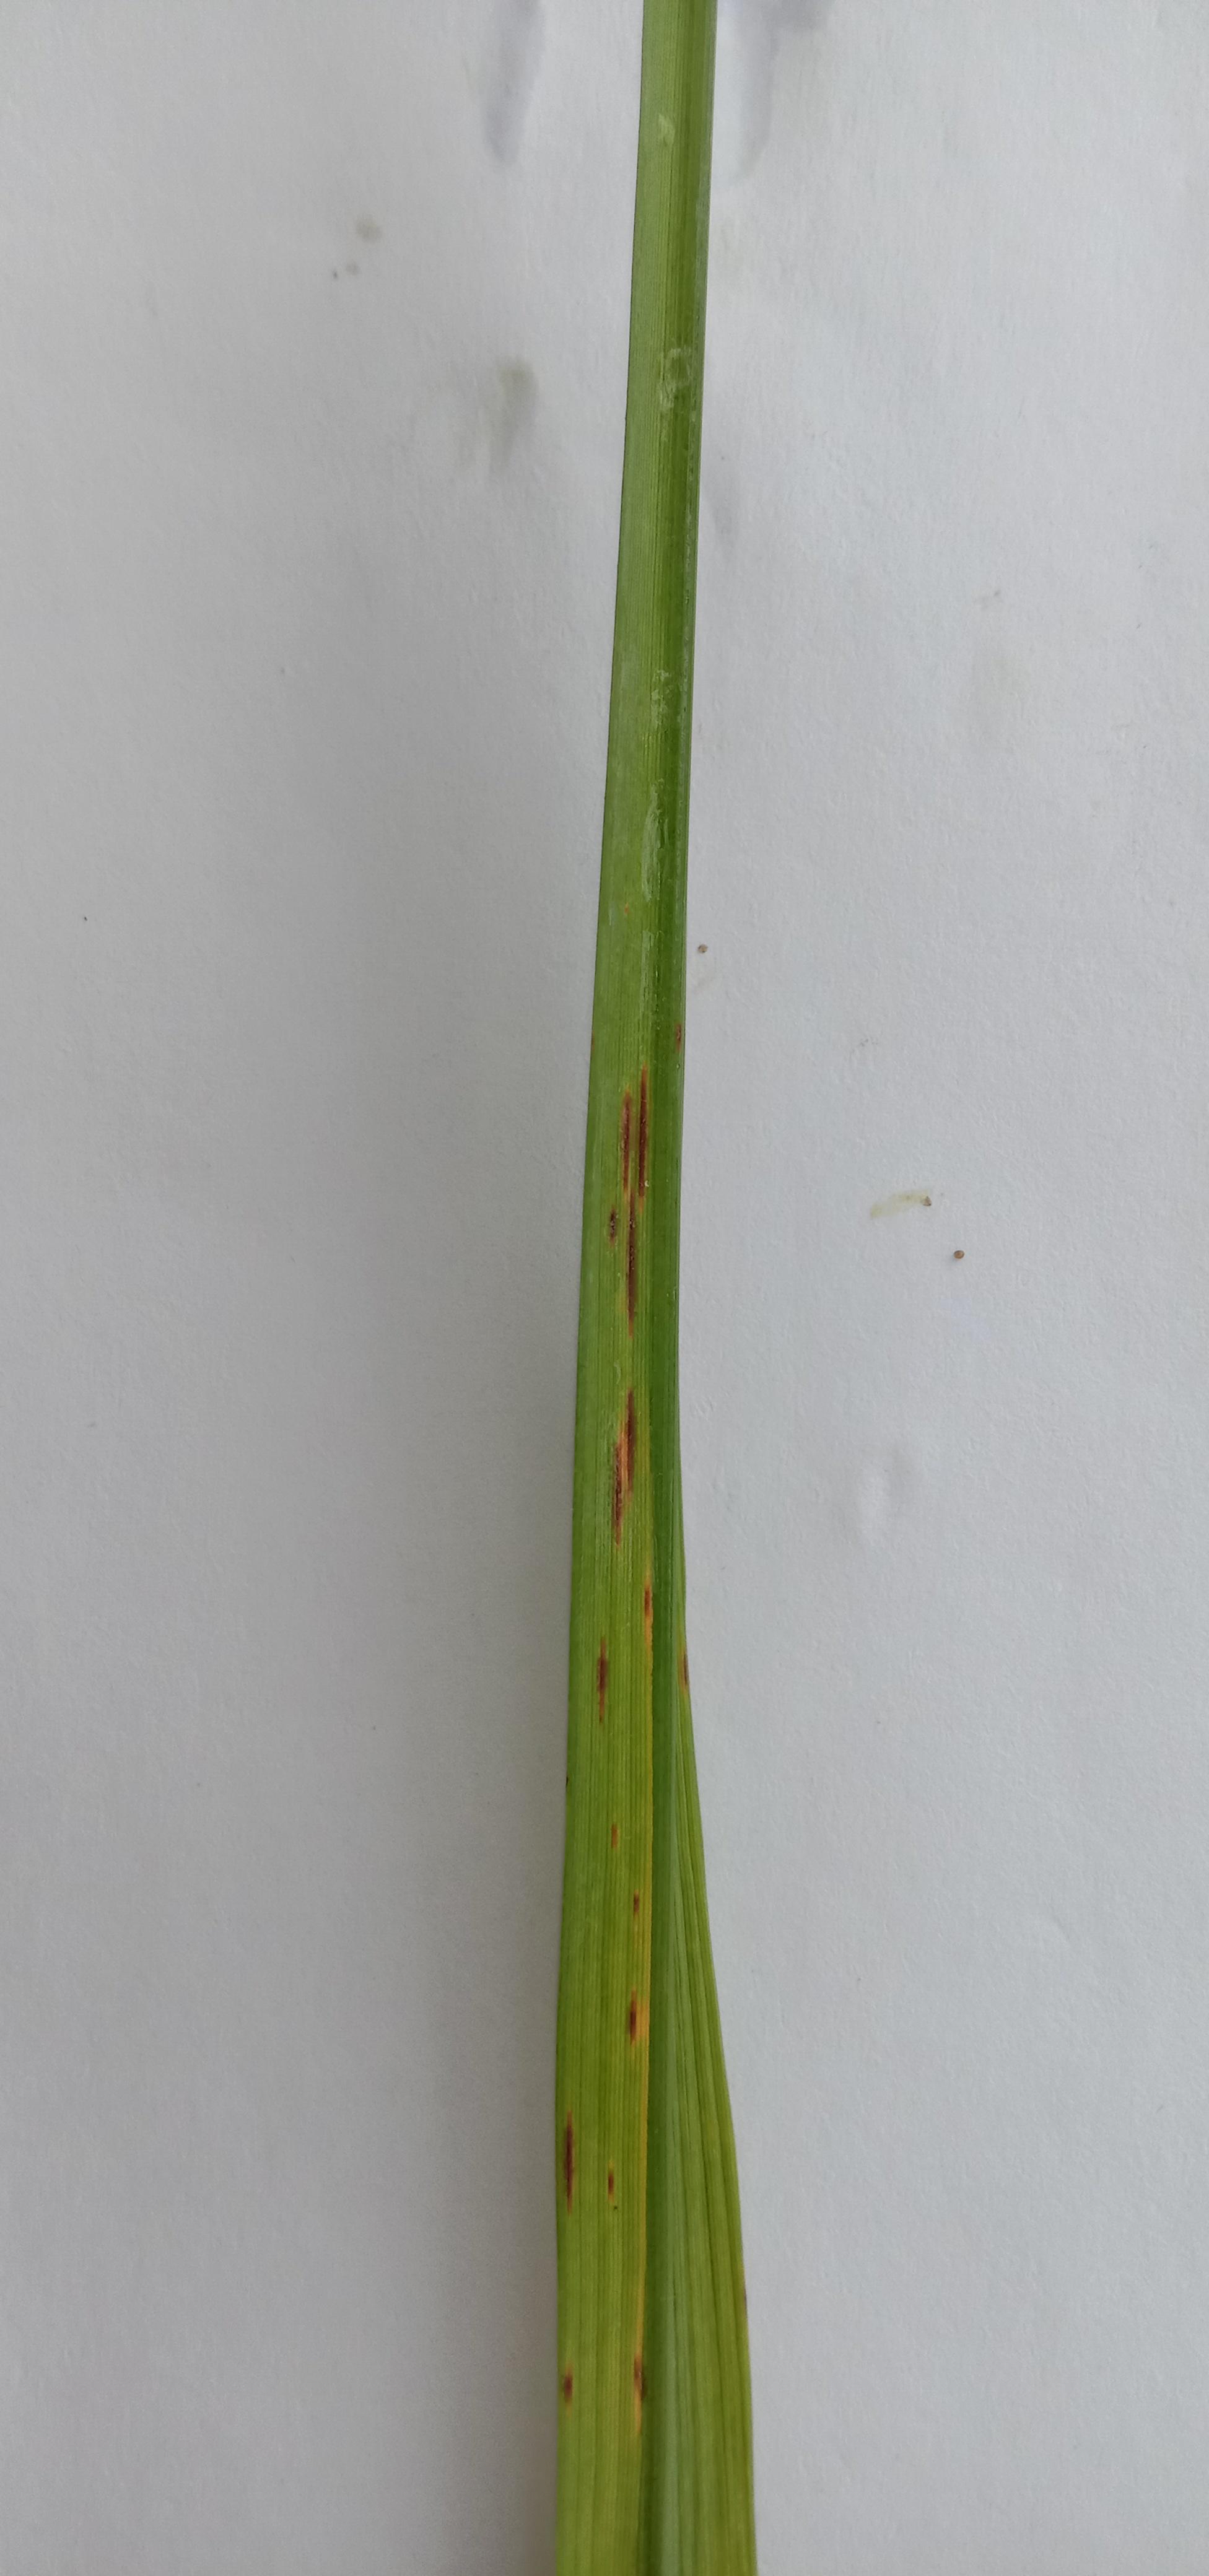
Label: Rice___Leaf_Blast